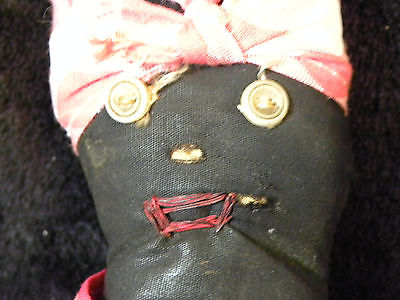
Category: toaster